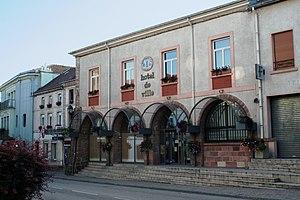
Mairie de Bruyères (Vosges)
Bruyères est une commune française située dans le département des Vosges en région Grand Est.